X League (women's football)

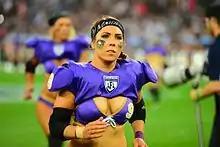
In the LFL, players were allowed to wear make-up or face paint. Picture shows a Victoria Maidens player.

After three seasons, the league announced it was adding a companion league in Canada that began play in August 2012. It then pushed back the US season to 2013 on a spring and summer schedule, mirroring other indoor football leagues.